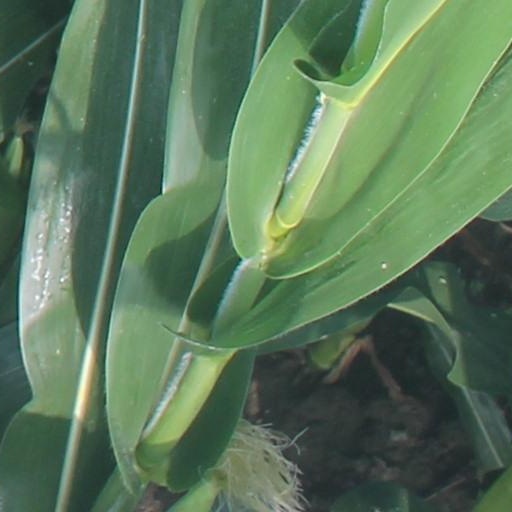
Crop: maize; corn